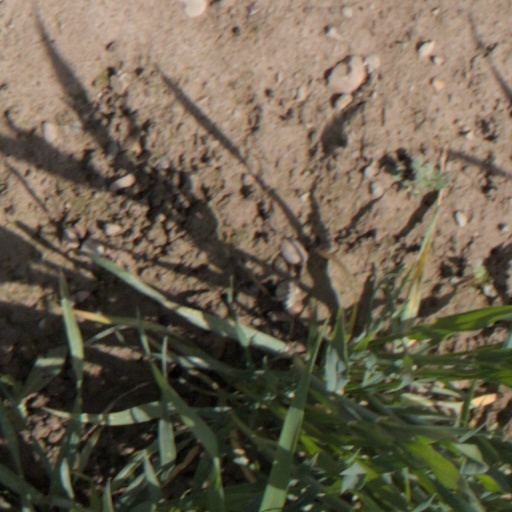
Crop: wheat